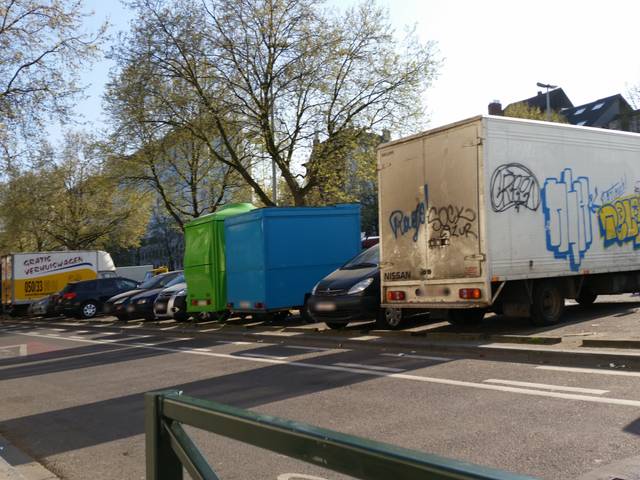
Region: Belgium
Coordinates: 50.838, 4.342